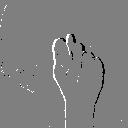
ASL letter: t